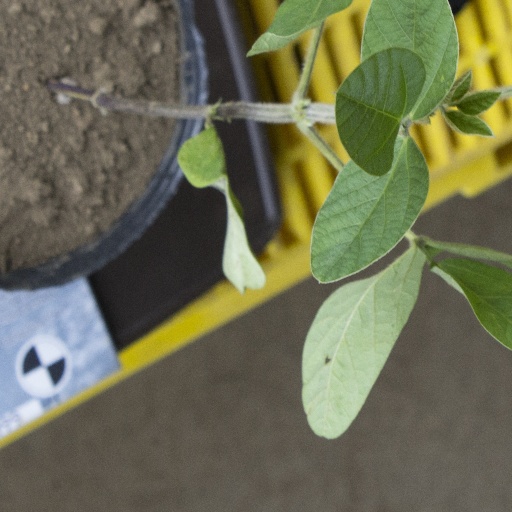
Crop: soybean